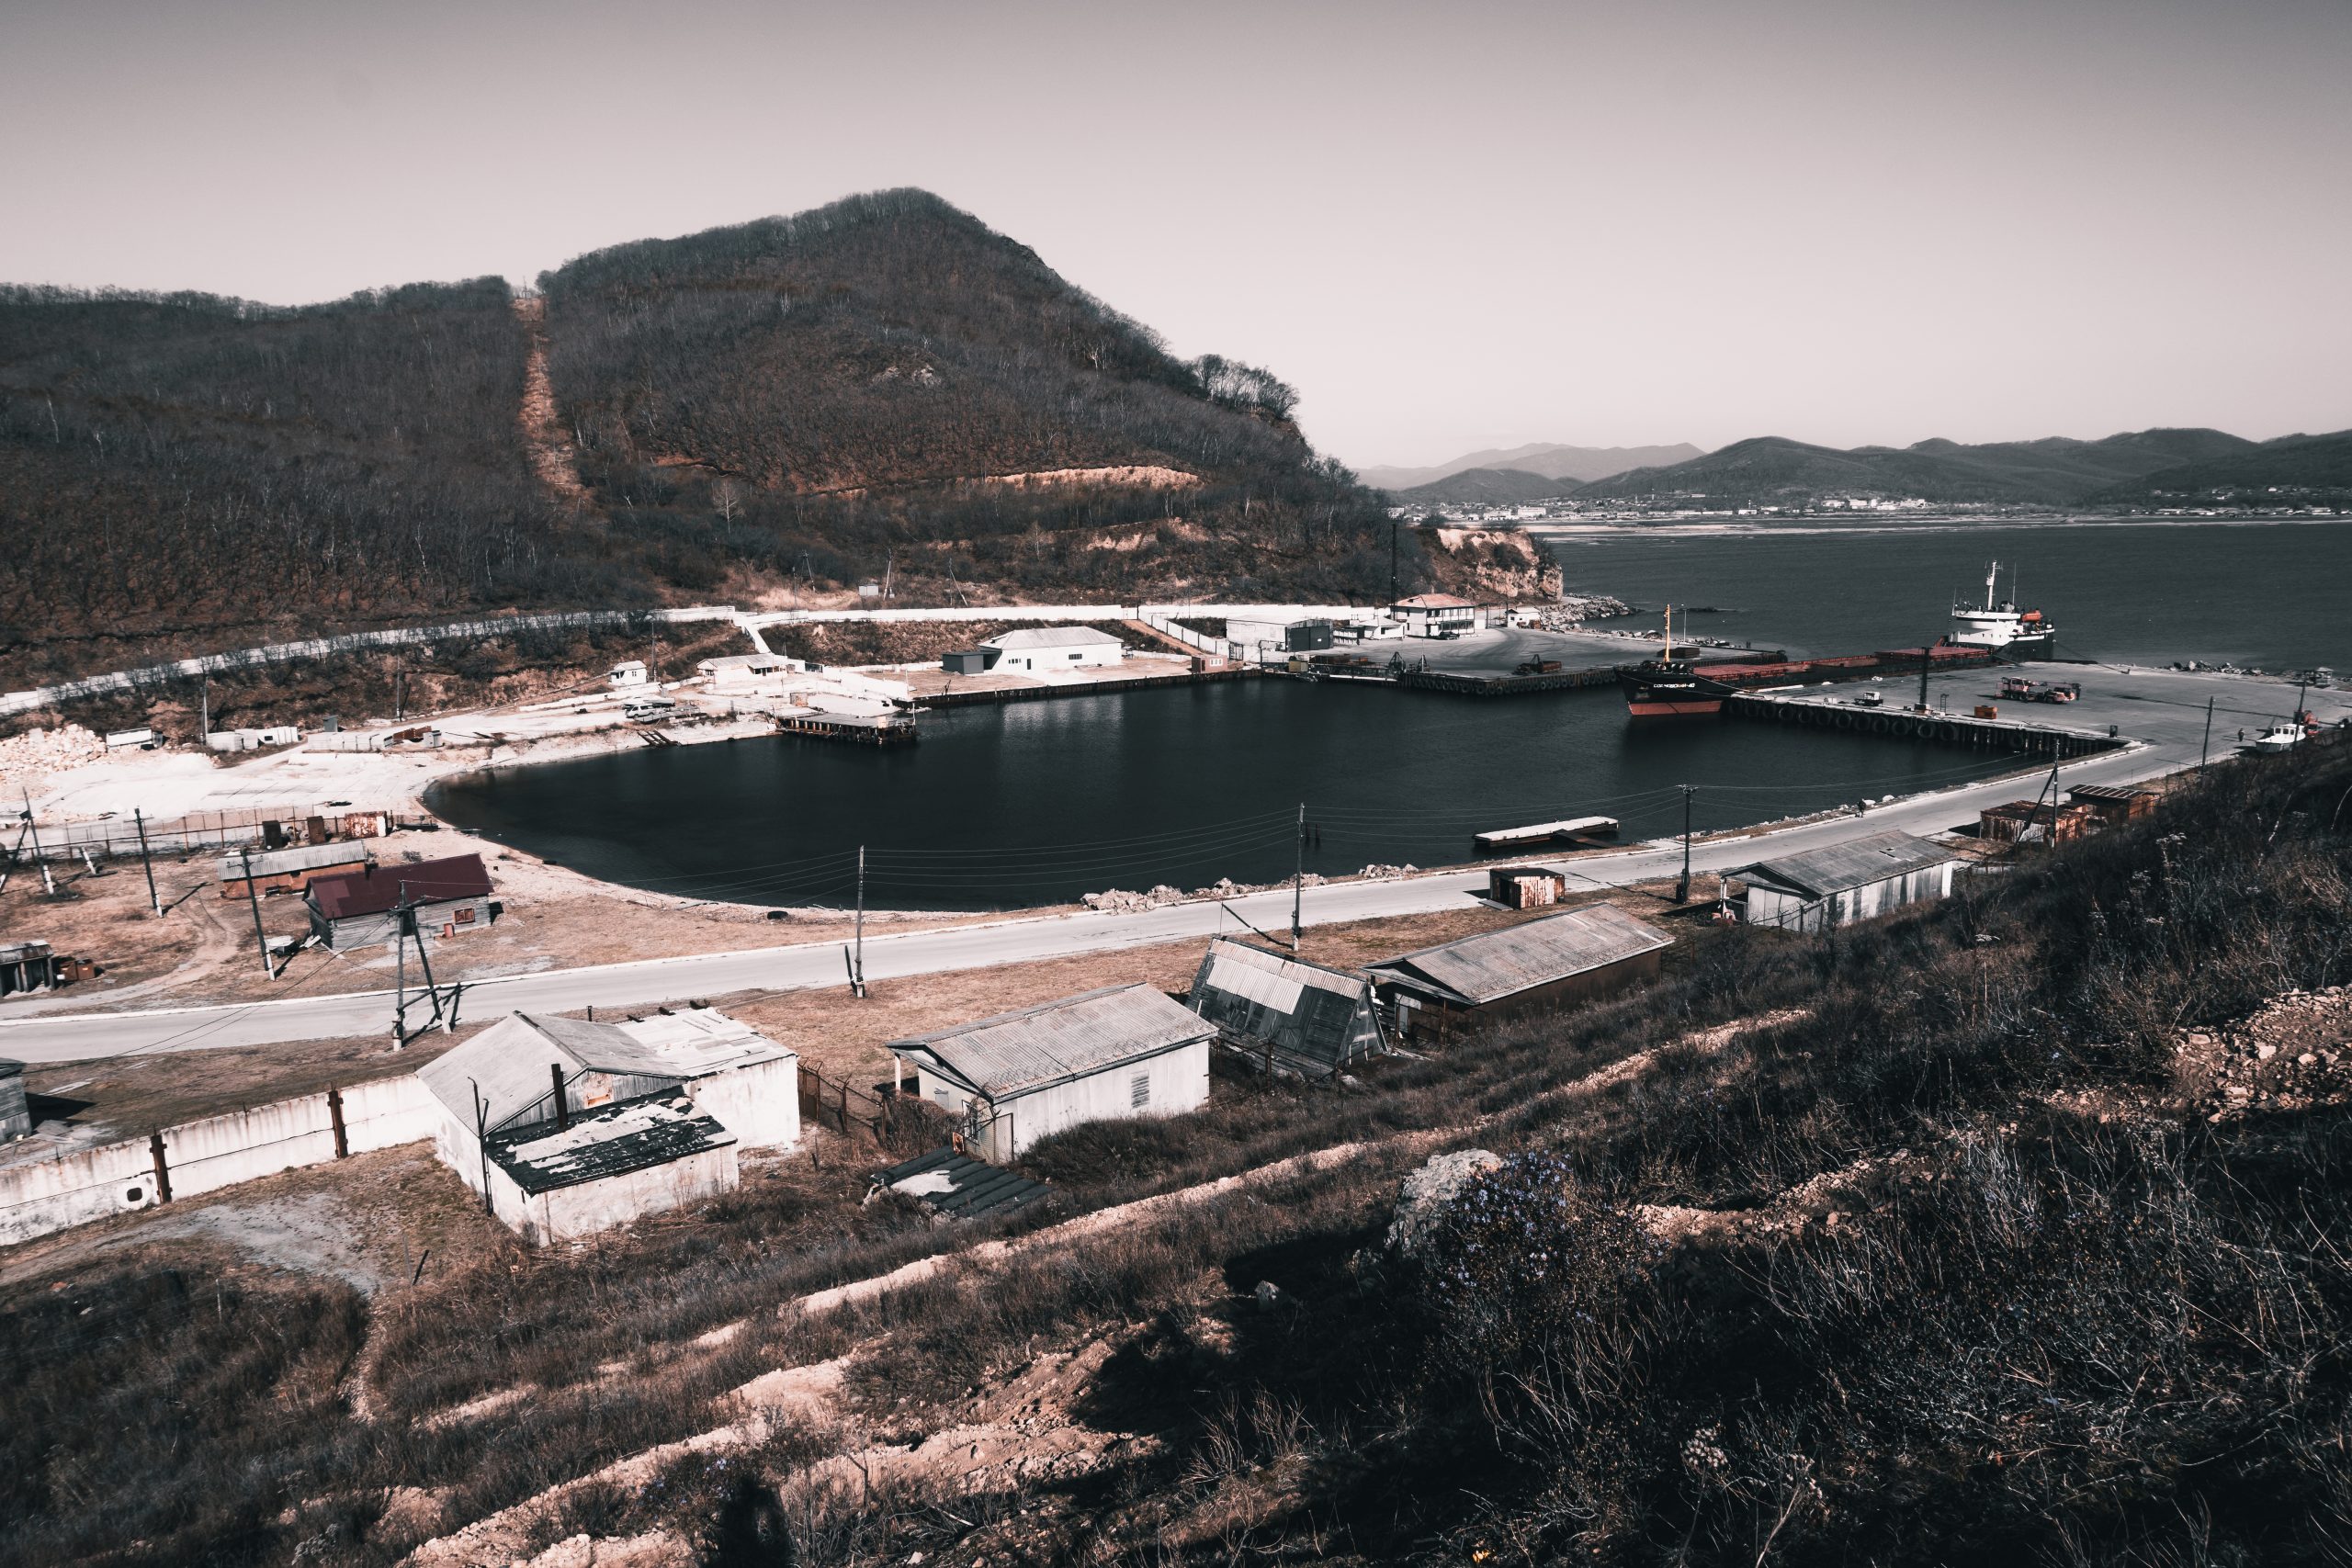
water, sky, water resources, plant, mountain, cloud, body of water, coastal and oceanic landforms, lake, bank, horizon, landscape, tree, waterway, city, hill, shore, dusk, mountain range, harbor, reservoir, hill station, dock, coast, rock, winter, headland, evening, ocean, bay, lake district, tourism, sound, reflection, sunset, loch, monochrome photography, cape, monochrome, inlet, village, road, port, sea, night, panorama, promontory, vacation, river, cove, peninsula, marina